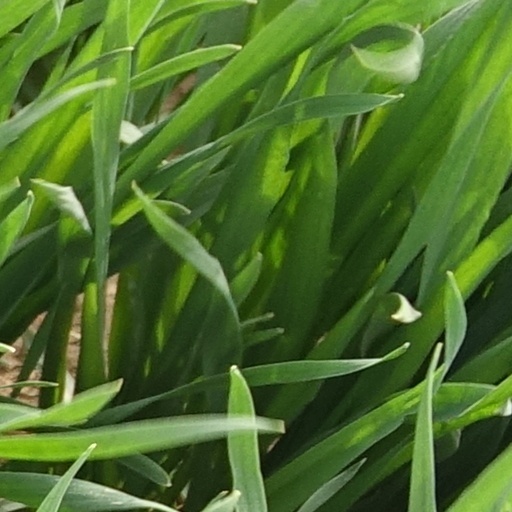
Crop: wheat